Western imperialism in Asia

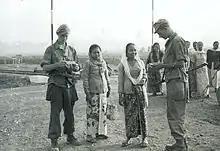
Dutch soldiers control the papers of Javanese women, 1946

The Filipinos, who assisted U.S. troops in fighting the Spanish, wished to establish an independent state and, on June 12, 1898, declared independence from Spain. In 1899, fighting between the Filipino nationalists and the U.S. broke out; it took the U.S. almost fifteen years to fully subdue the insurgency. The U.S. sent 70,000 troops and suffered thousands of casualties. The Filipinos insurgents, however, suffered considerably higher casualties than the Americans. Most casualties in the war were civilians dying primarily from disease and famine.